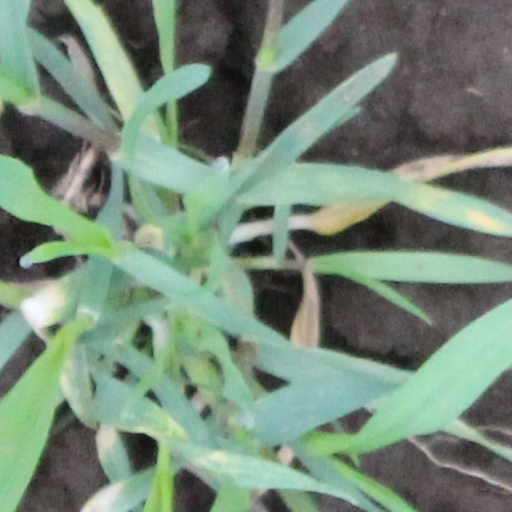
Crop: wheat